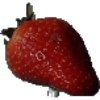
Label: Strawberry 1